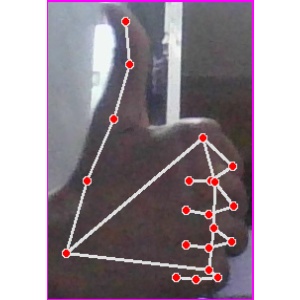
अक्षर: थ